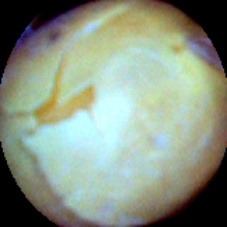
Label: Skin-damaged